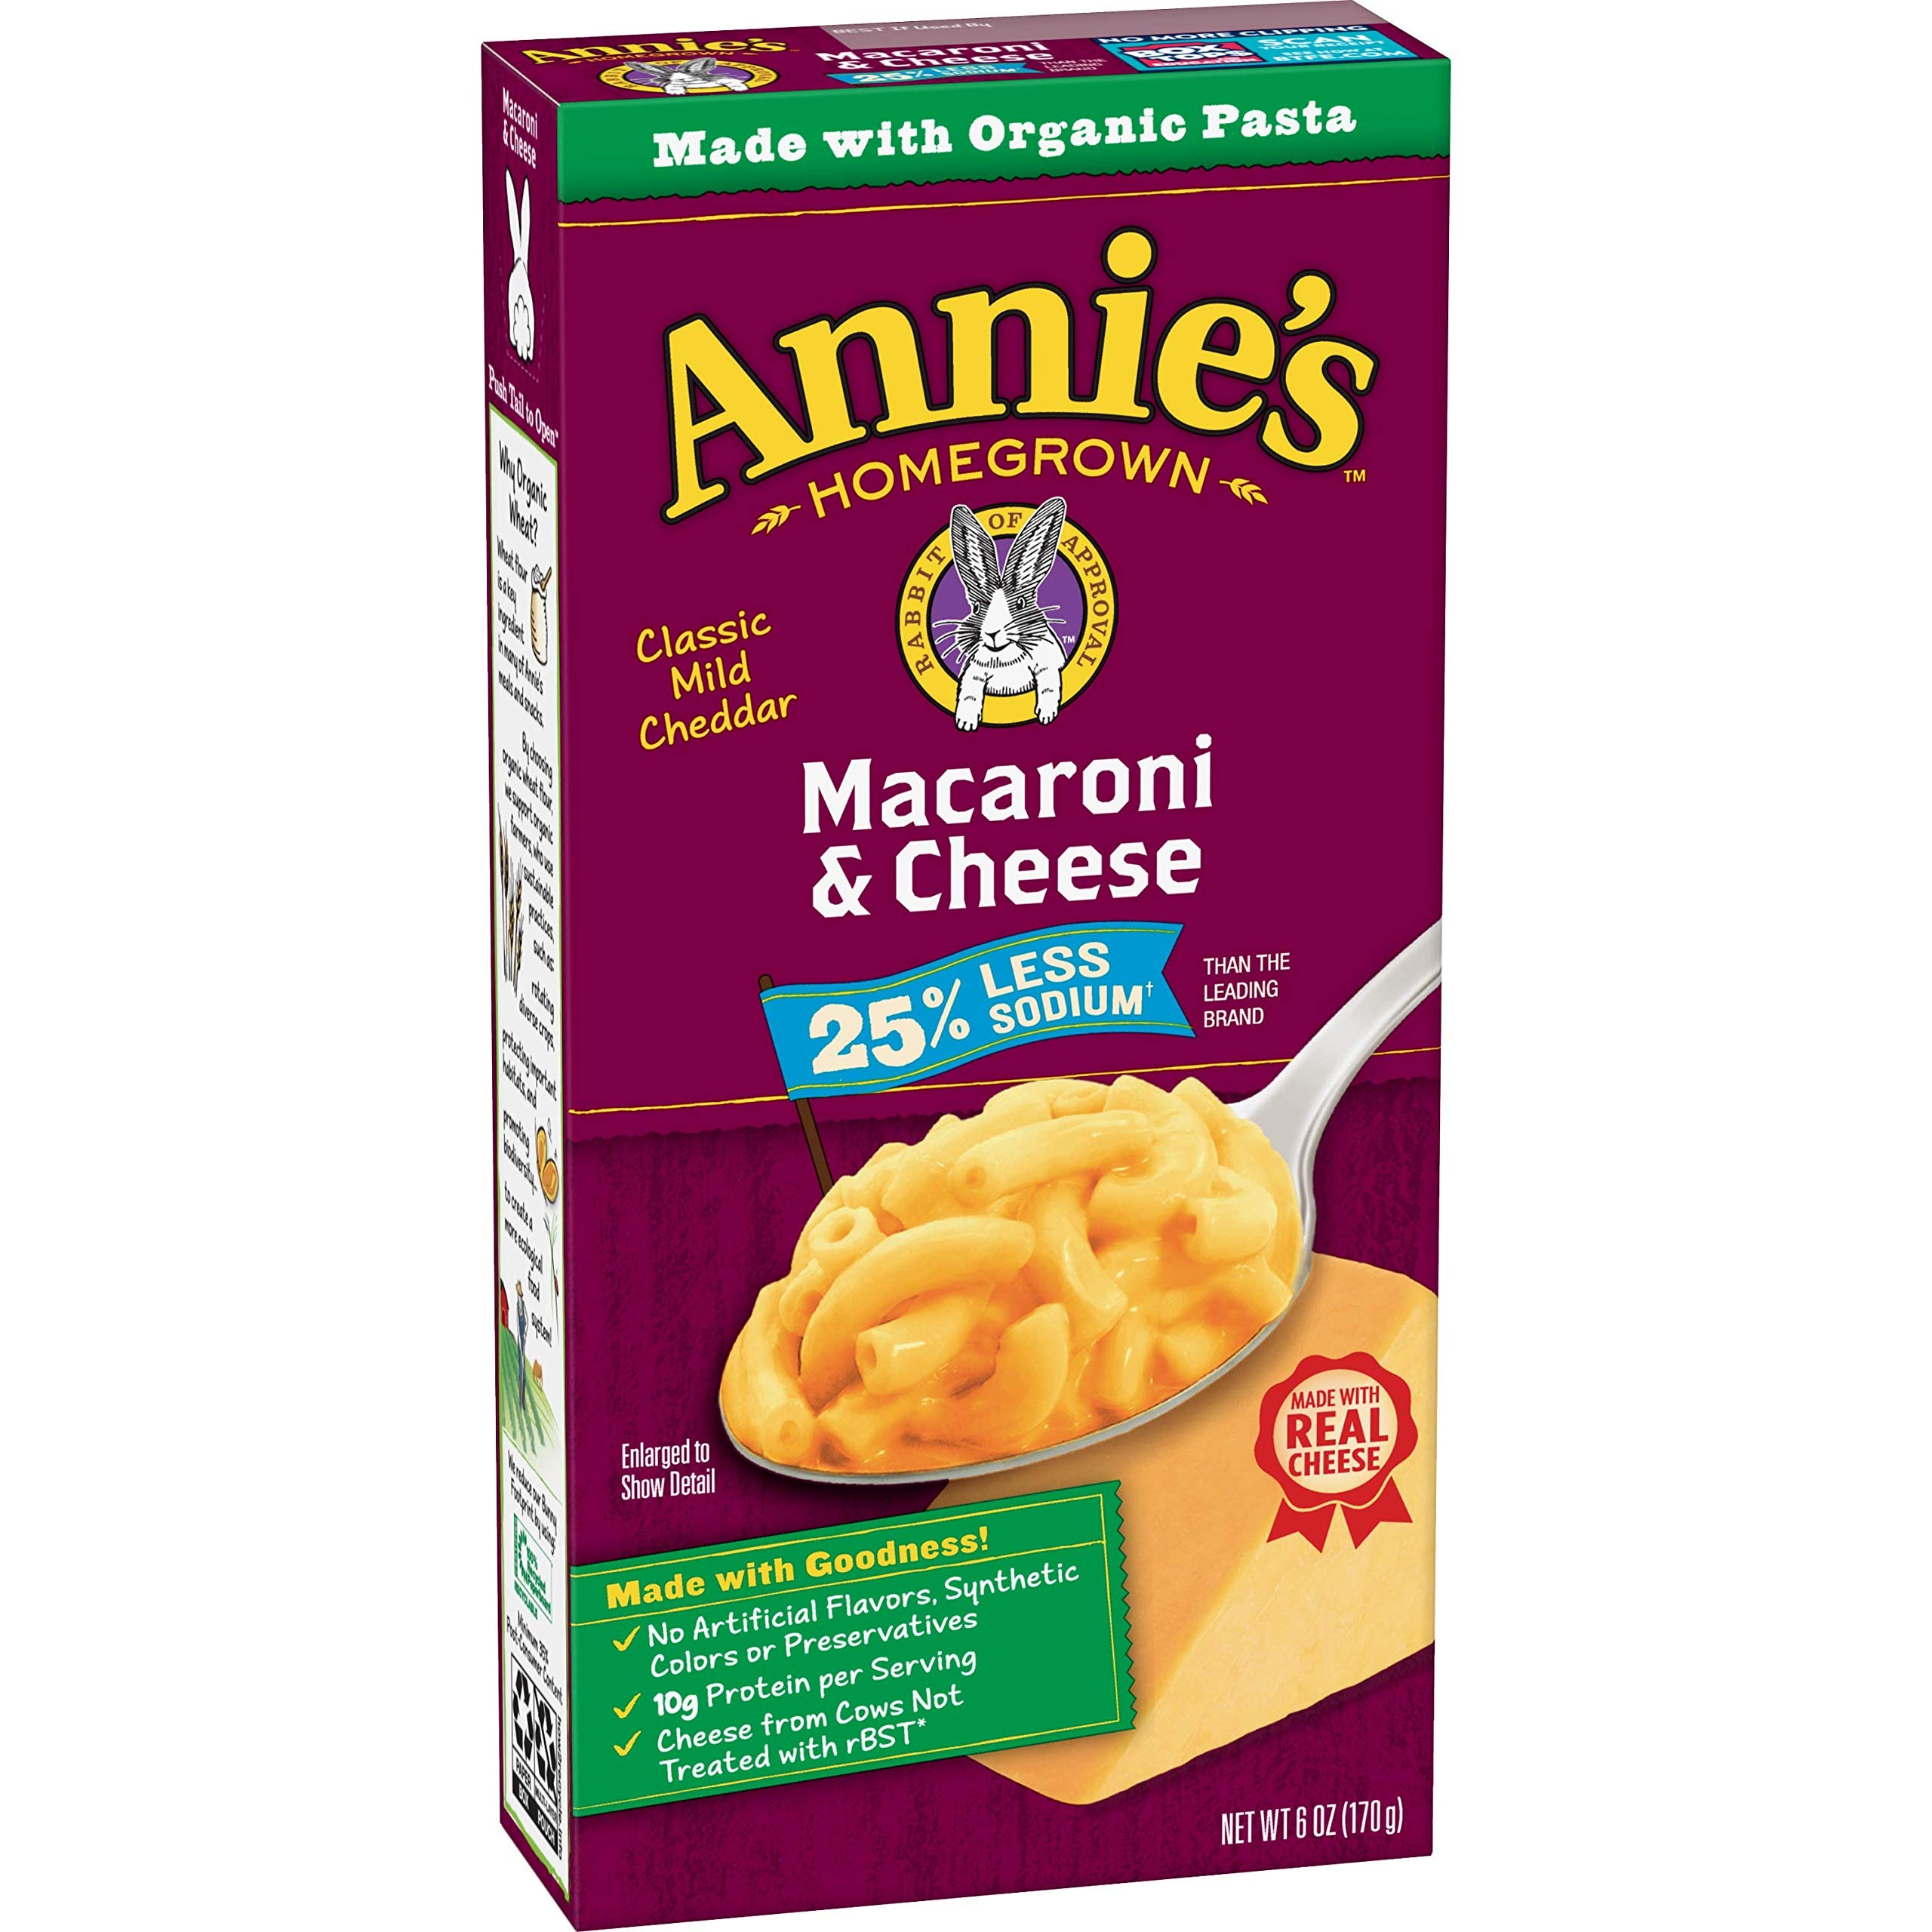
Item Name: Annie's Mild Cheddar Macaroni and Cheese, Natural, 25% Less Sodium, 6 oz
Bullet Point 1: MAC & CHEESE: Our 25% less sodium macaroni & cheese is made with organic pasta with a creamy real cheese.
Bullet Point 2: REAL INGREDIENTS: No artificial flavors, synthetic colors, or preservatives.
Bullet Point 3: MADE WITH ORGANIC PASTA: Made with goodness
Bullet Point 4: NON-GMO: We work with trusted suppliers to source only non-GMO ingredients.
Bullet Point 5: BOX CONTAINS: 1 box, 6 oz
Value: 6.0
Unit: Ounce

Price: 2.85